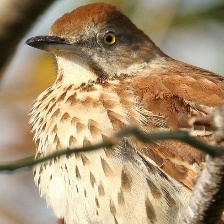
Species: BROWN THRASHER
Scientific name: TOXOSTOMA RUFUM